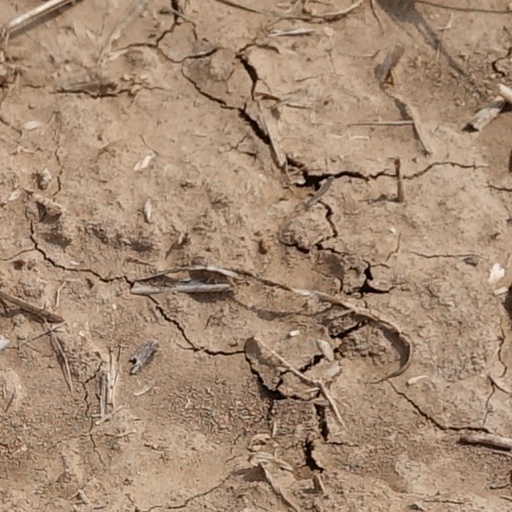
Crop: wheat